J. Leonard Replogle

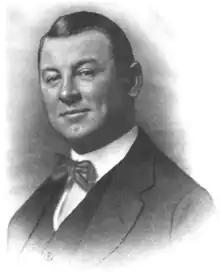

Jacob Leonard Replogle (May 6, 1876 – November 25, 1948), usually known as J. L. Replogle, was a wealthy American industrialist.